Postponement of the 2020 Hong Kong legislative election

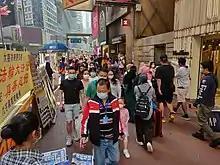
Street in Hong Kong during the COVID-19 pandemic.

On 5 May, two former Chief Executives Tung Chee-hwa and Leung Chun-ying launched a pro-Beijing alliance called the Hong Kong Coalition. The alliance was co-sponsored by 1,545 representatives of various sectors including senior politicians, former government officials, university heads and tycoons. It said it aimed to "get Hong Kong start again" by boosting the declining economy and uniting the divided society. It also announced to give away 10 million face masks across all 18 districts of Hong Kong. Political scientist Ivan Choy believed the alliance was set up as a part of the electioneering of the pro-Beijing camp in the coming election and to support Beijing's Hong Kong policy.